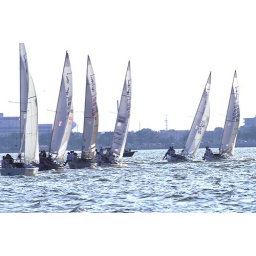
Clear Lake, Texas Wednesday sail boat races in 2006